2008 Australian Production Car Championship

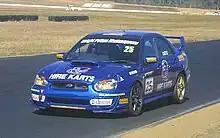
Lee Castle placed third in the championship driving a Subaru Impreza WRX. (Image from non-championship race at Queensland Raceway in 2008.)

Points were awarded to registered drivers for class placings achieved at each race on varying scales depending on the number of competitors in each class at each round.